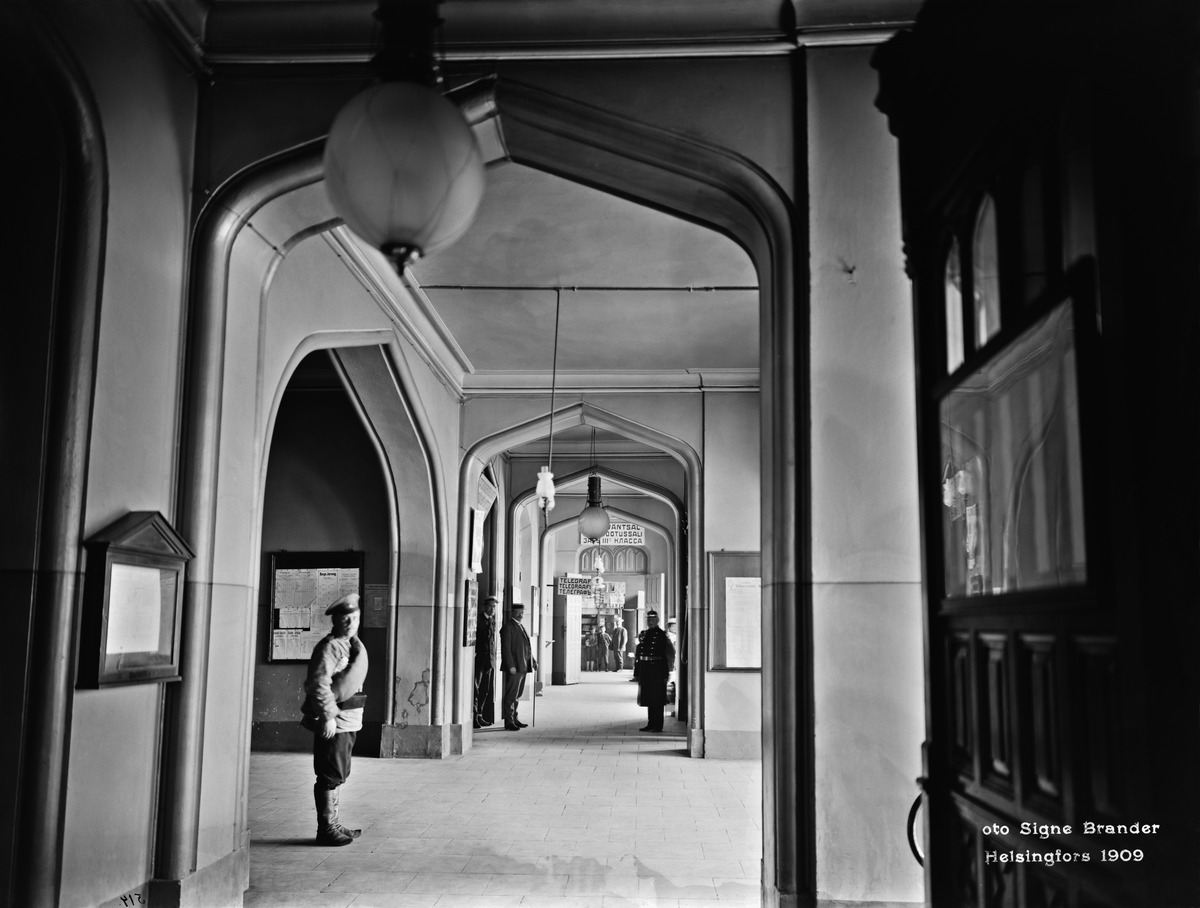
Vanha rautatieasema,  kolmikielinen Helsinki
sisällön kuvaus: Vanha rautatieasema,  kolmikielinen Helsinki mustavalkoinen
Kuvaaja: Brander, Signe, valokuvaaja
Ajankohta: kuvausaika 1909
Paikka: Suomi, Uusimaa, Helsinki, Kluuvi Helsinki
Aiheet: rakennukset, rautatiet, poliisit, opasteet